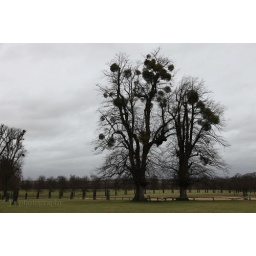
Pom-poms on the trees in front of the house, by the main car park.